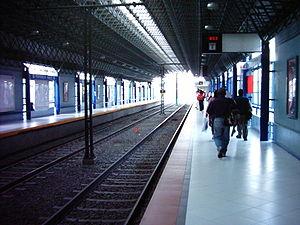
Le métro de Guadalajara, officiellement appelé SITEUR, dessert les municipalités de Guadalajara, Zapopan et Tlaquepaque, au Mexique.